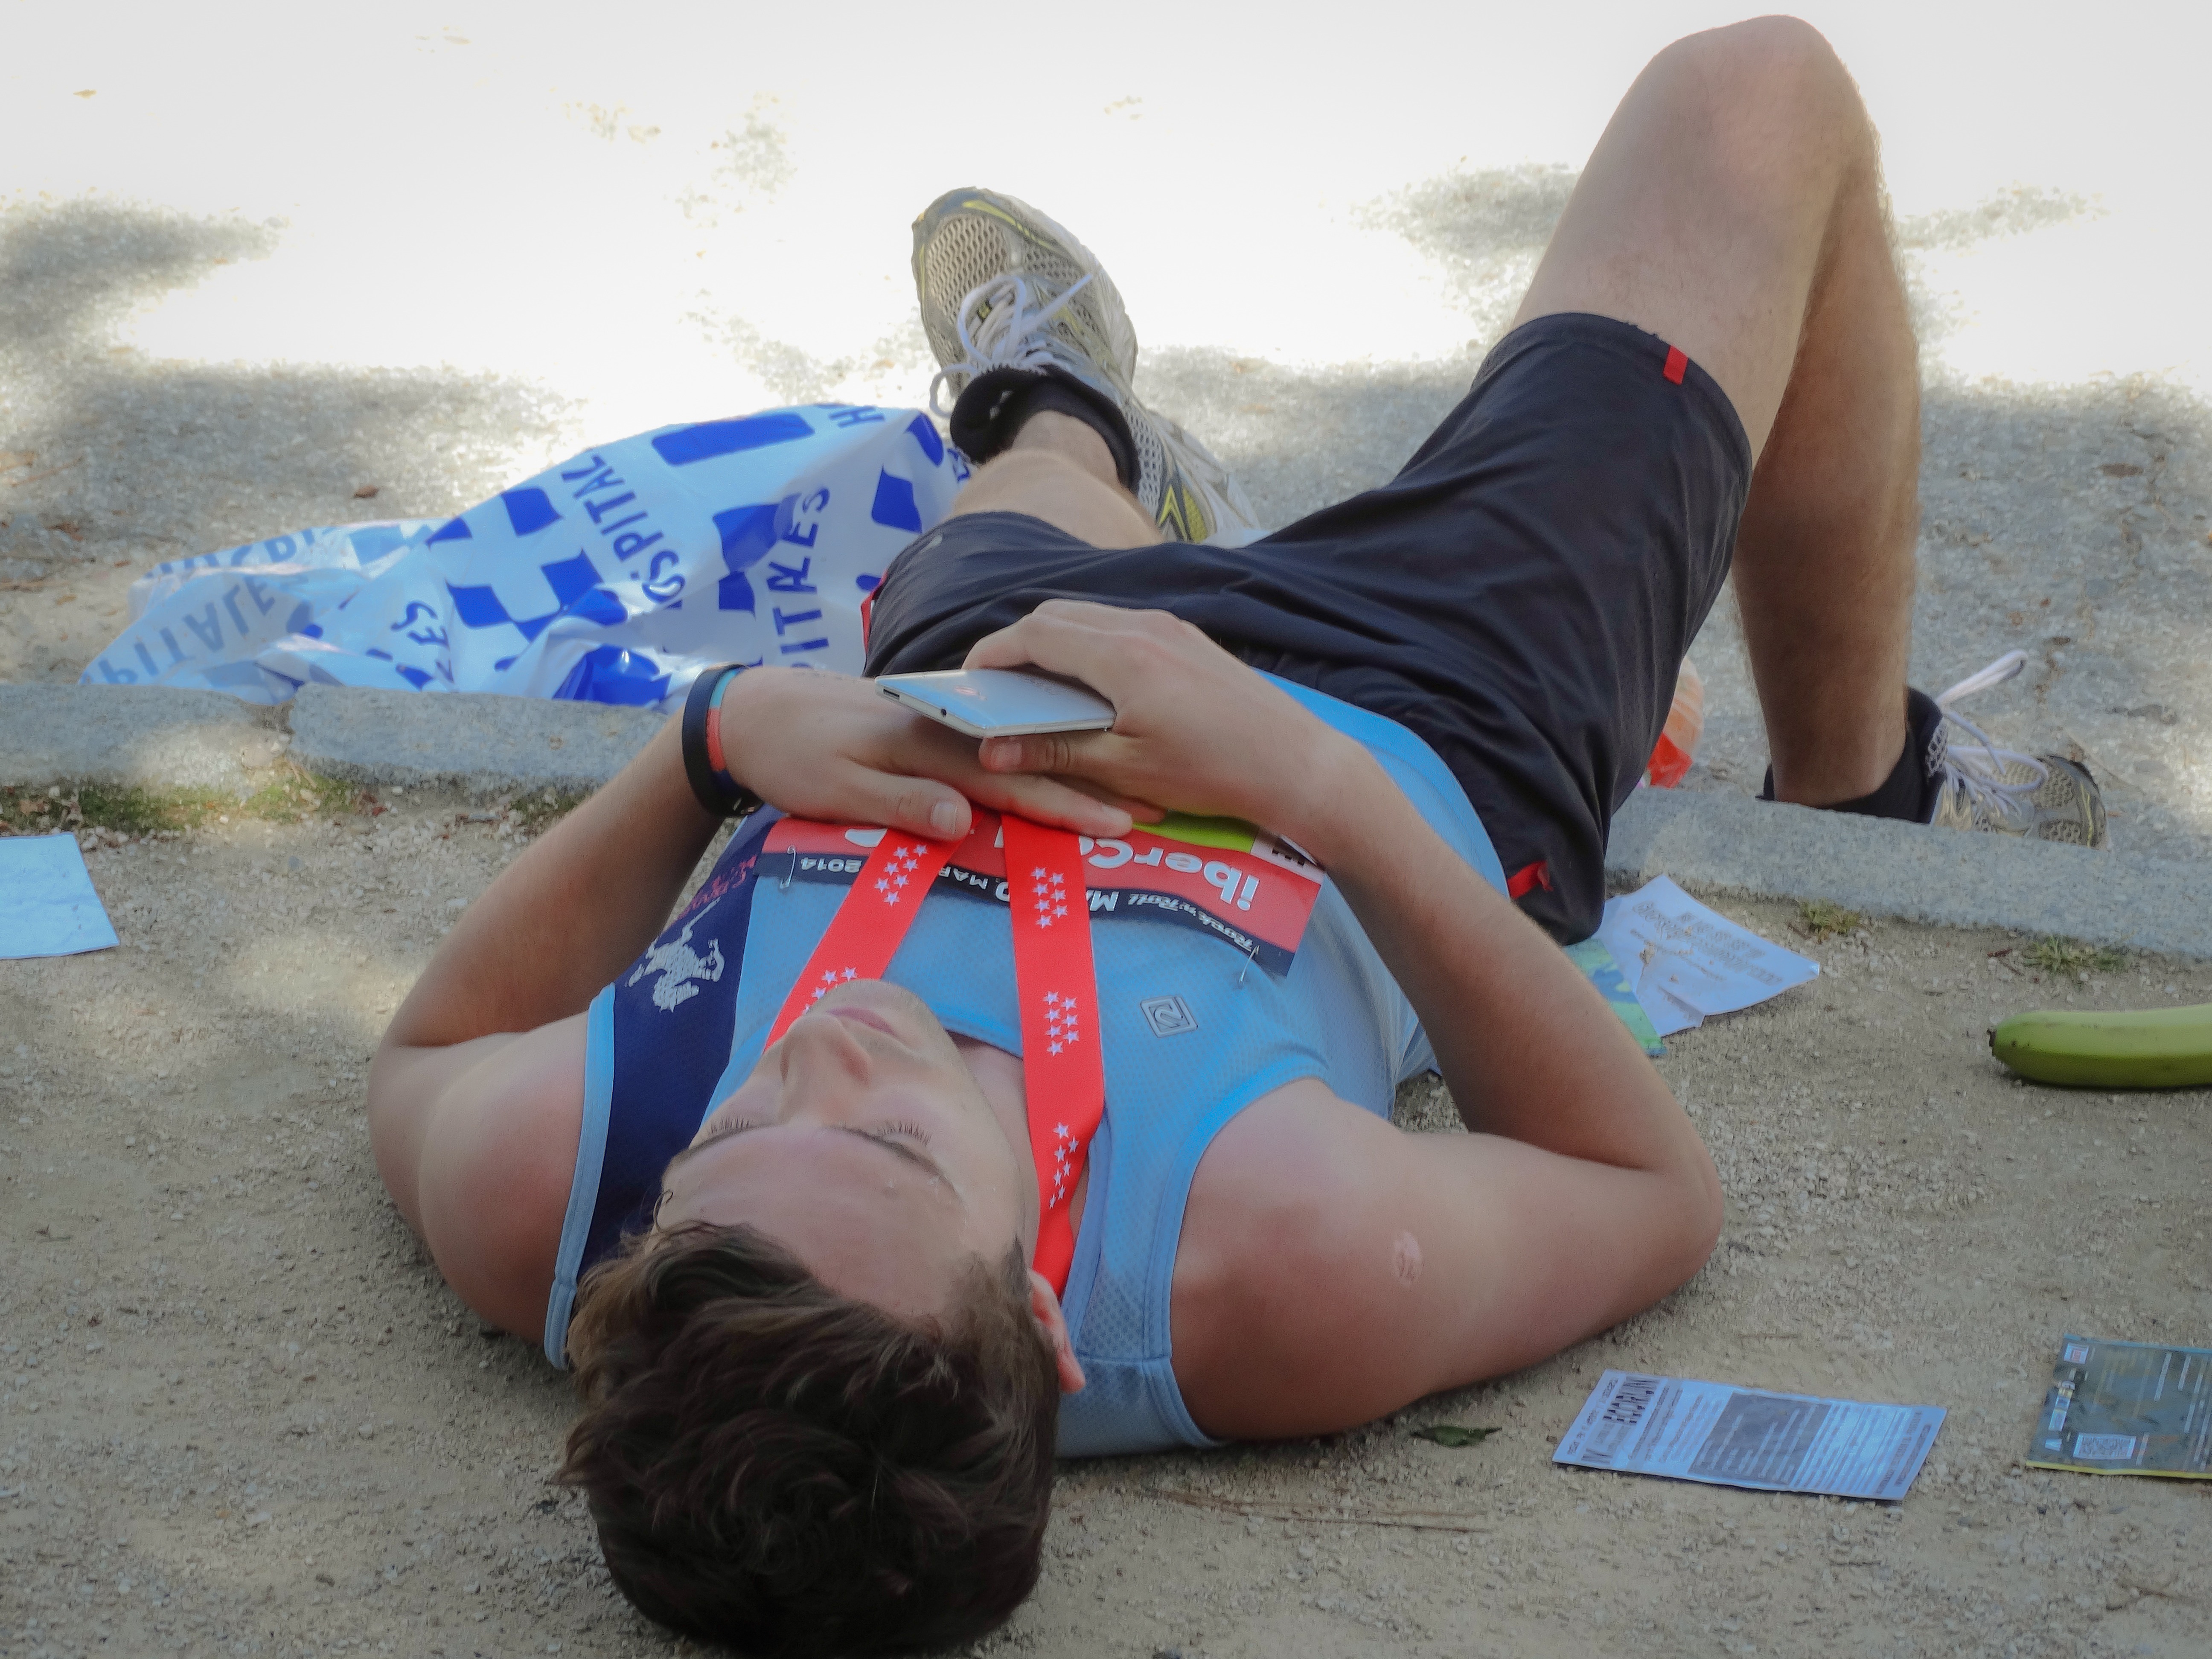
person, run, leg, child, blue, clothing, marathon, fun, madrid, corridor, effort, medal, lying, fatigue, win, human positions